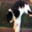
Label: cat